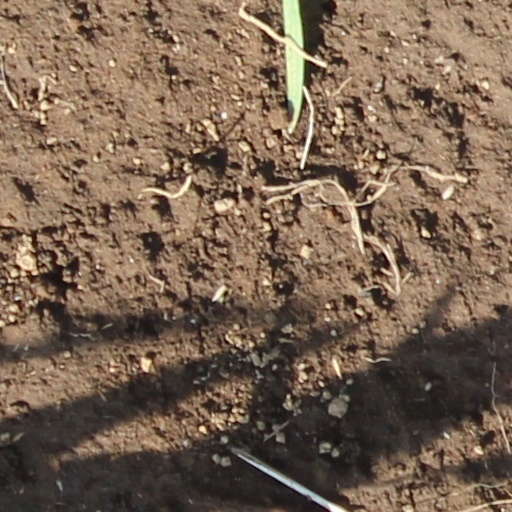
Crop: wheat